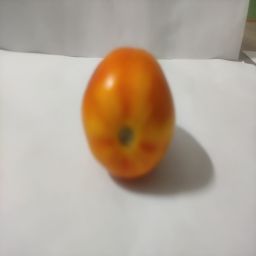
Crop: Tomato
Quality: Ripe